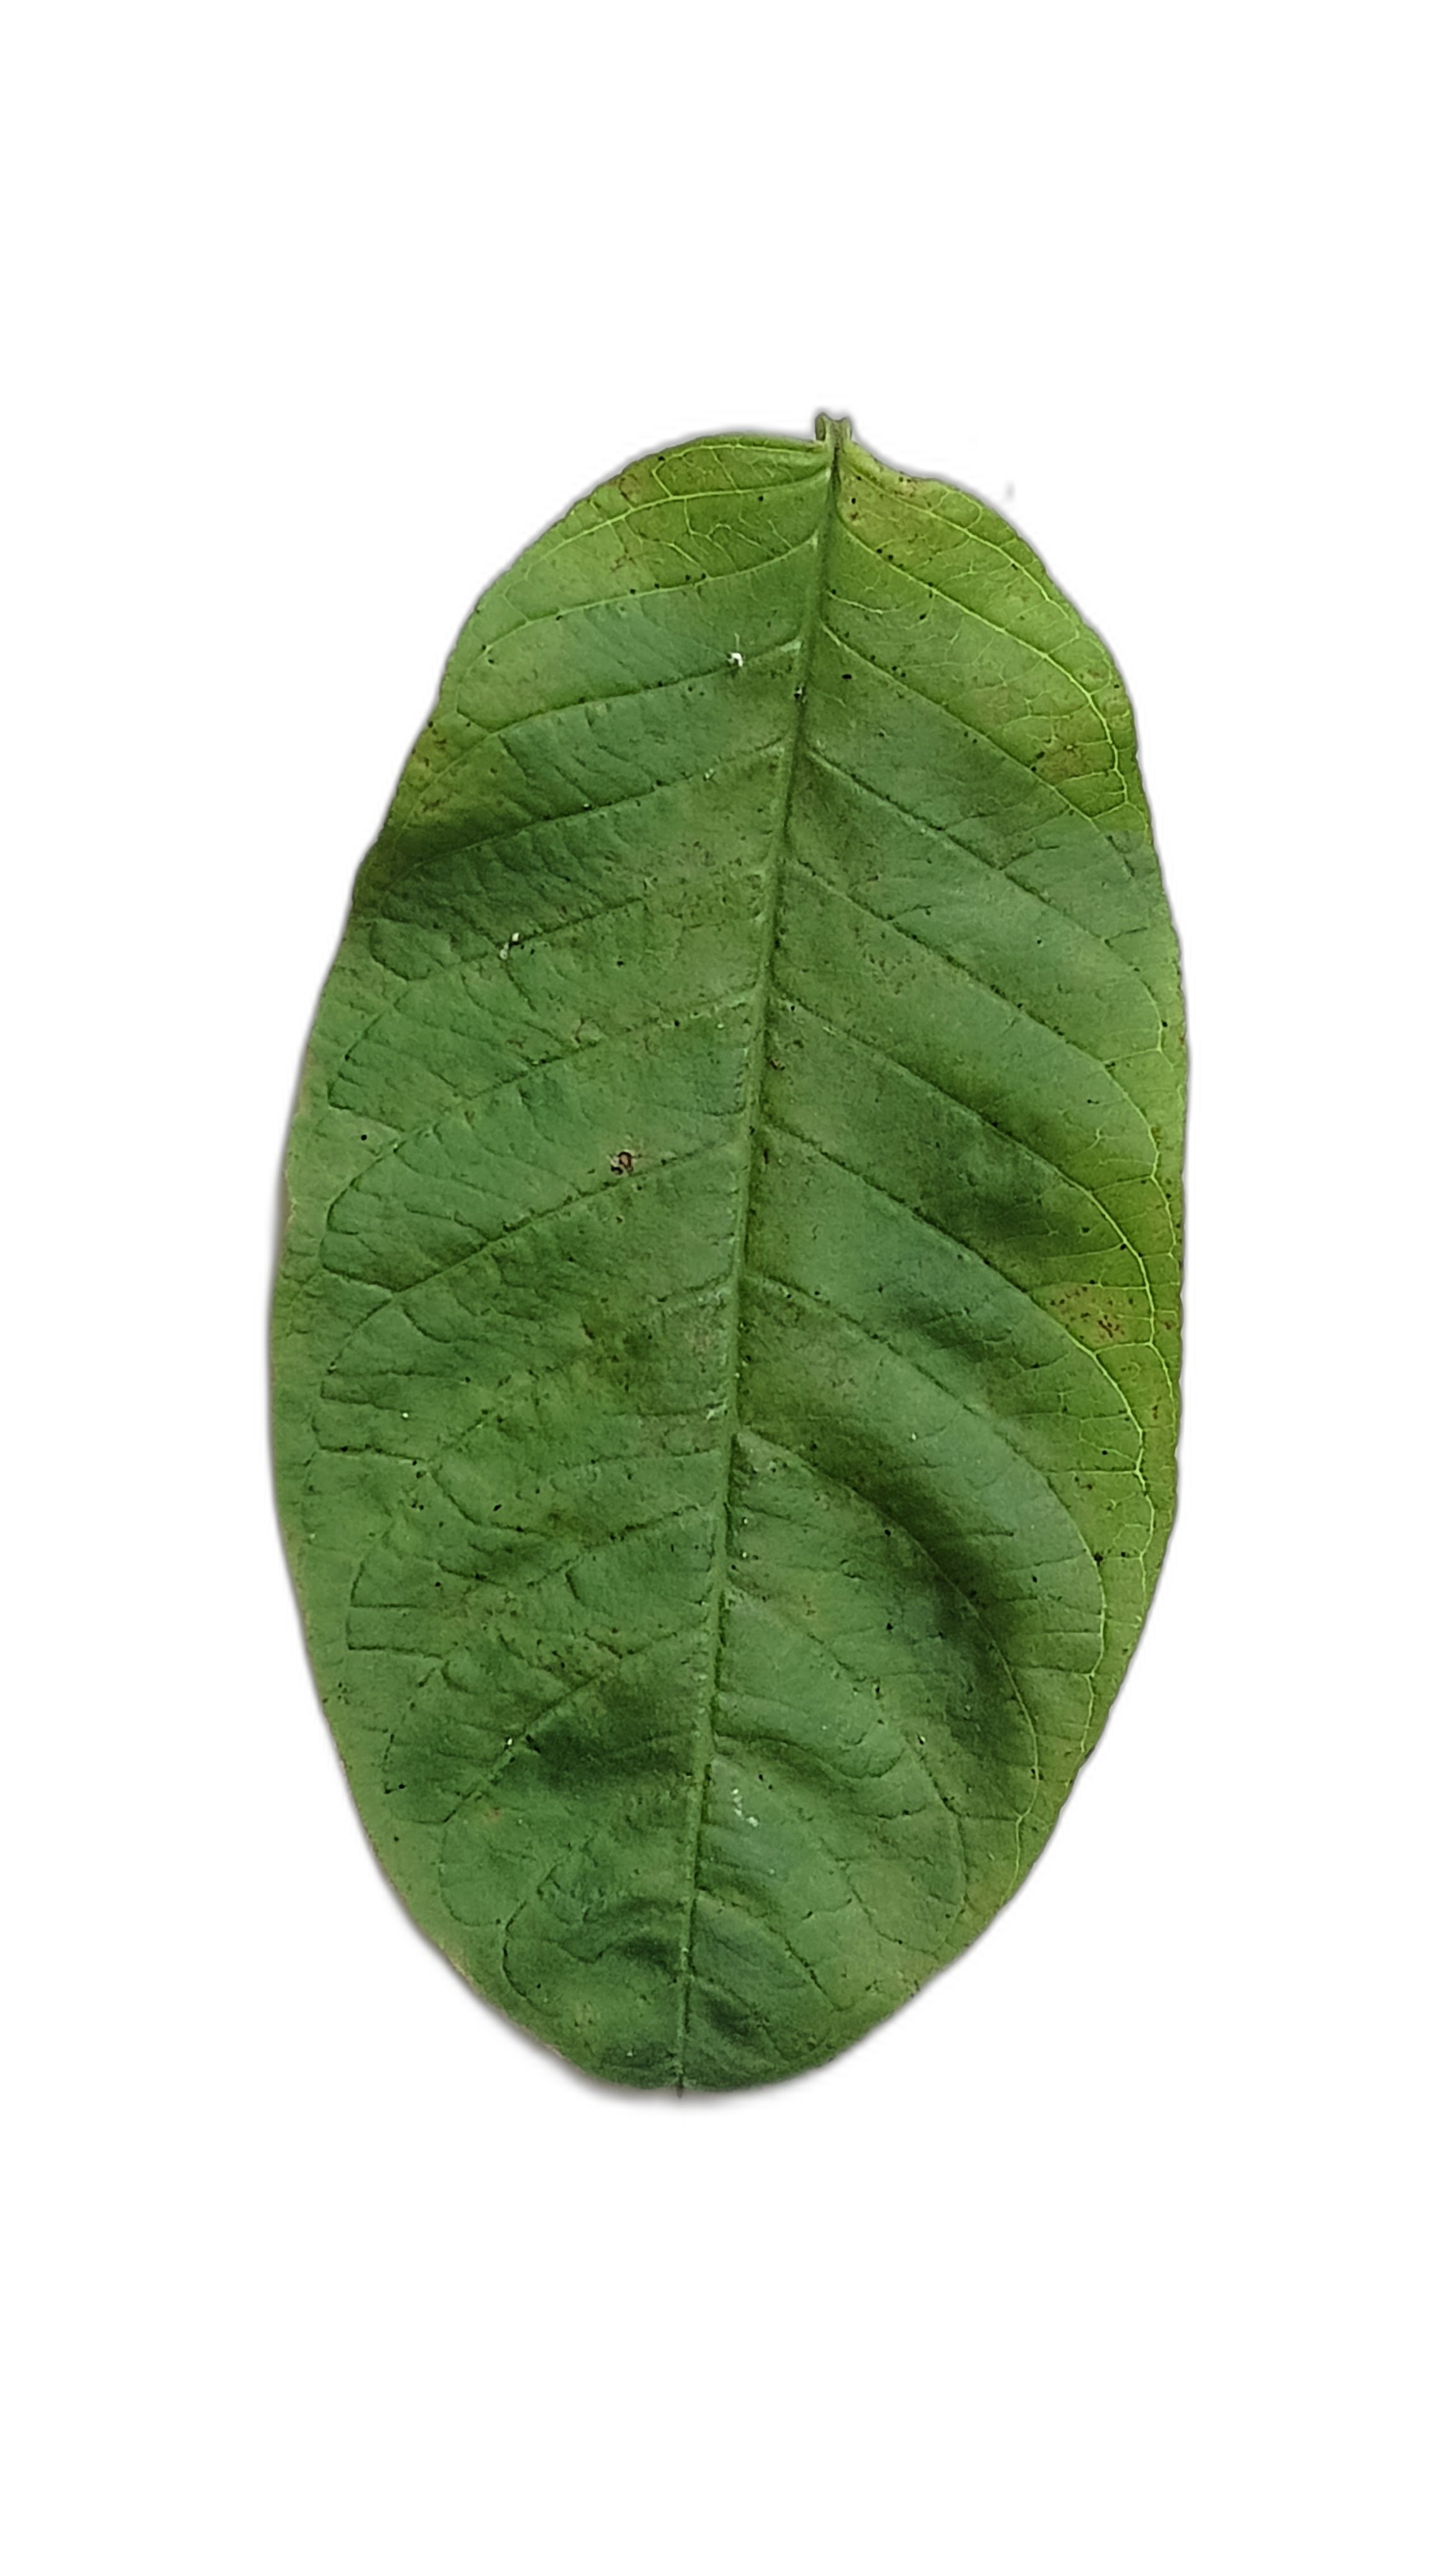
Plant part: leaf
Disease: Healthy